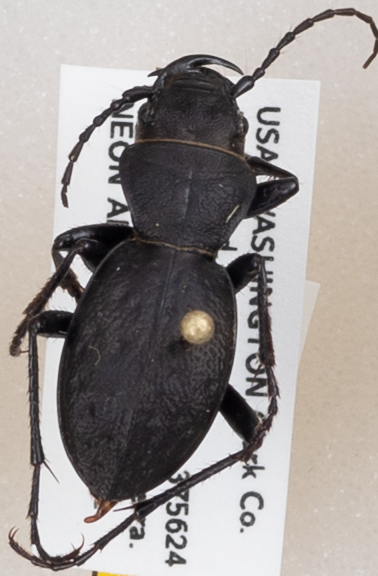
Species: Omus dejeanii
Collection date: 2019-06-11
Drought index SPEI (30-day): -0.572
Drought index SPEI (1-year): -2.09
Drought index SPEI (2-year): -2.09